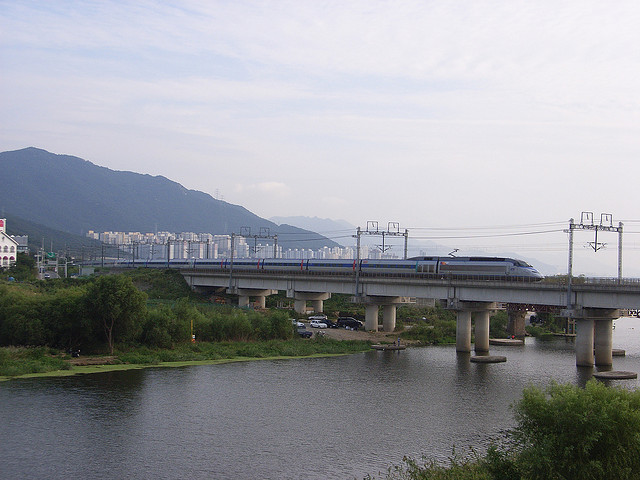
A train traveling over a river on a bridge.

An electric train passes over a stream on a bridge.

An electric train on a bridge crossing a river.